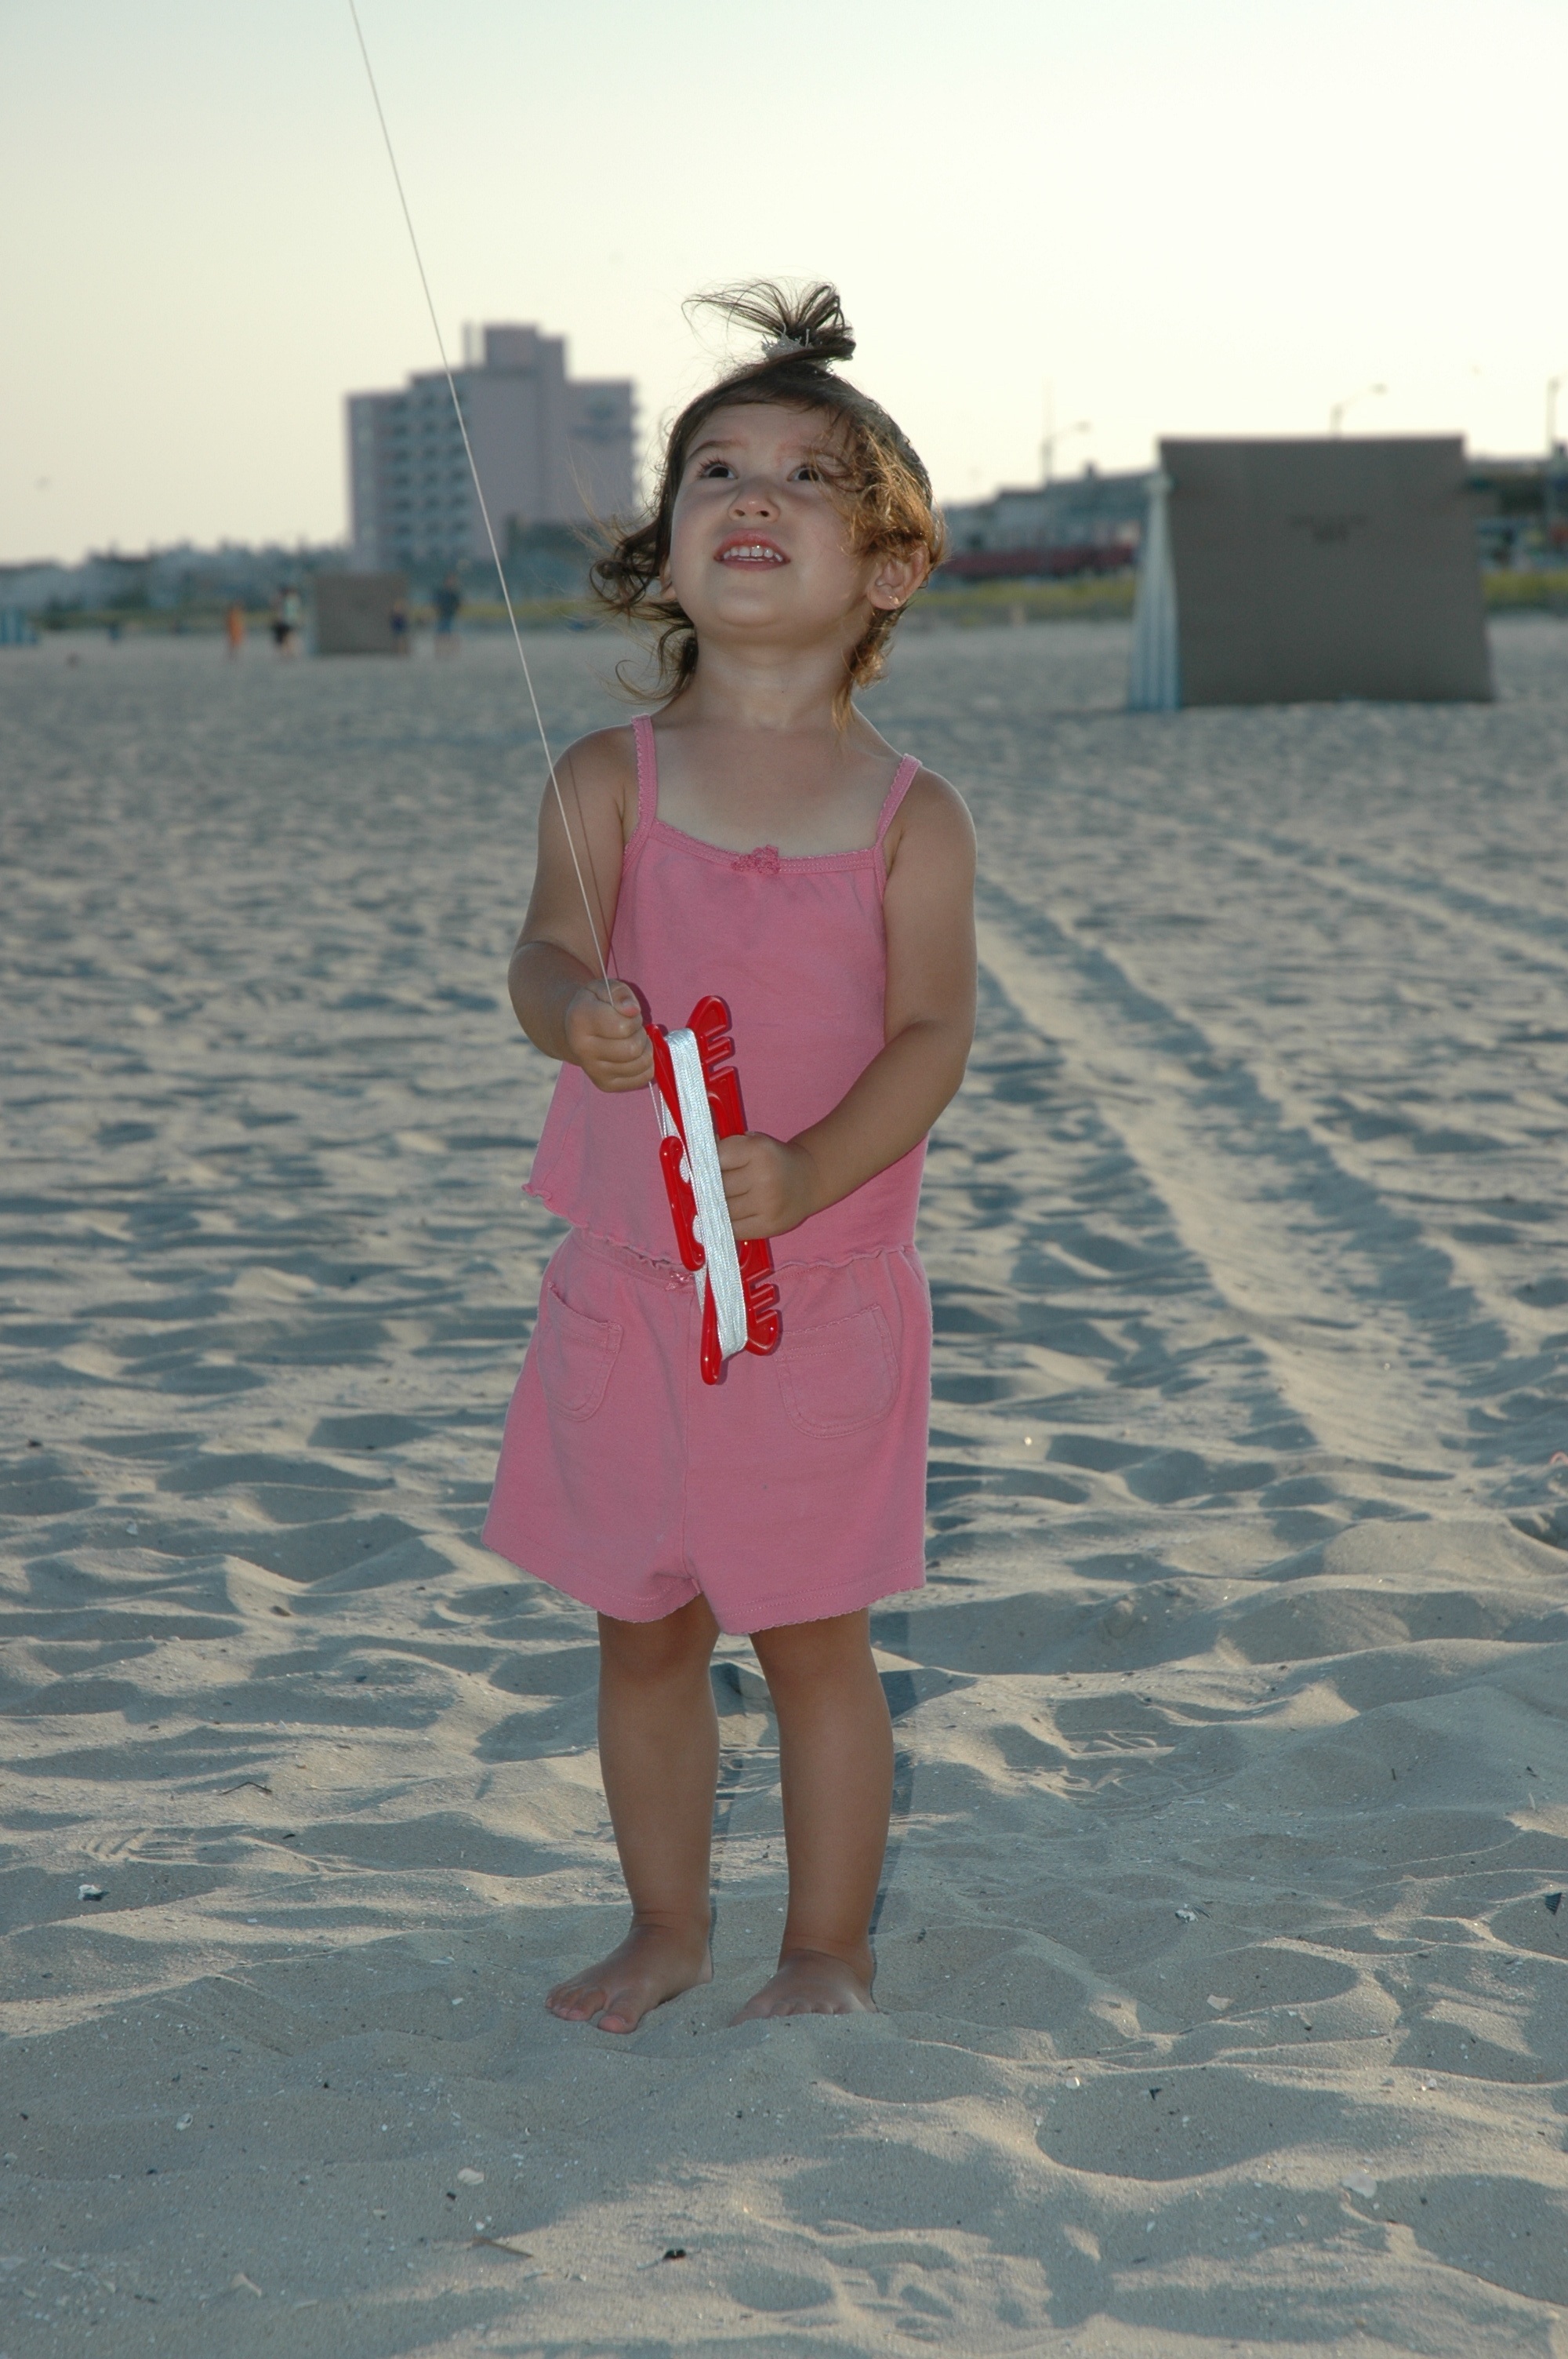
beach, sea, sand, person, girl, play, vacation, leg, spring, kite, child, clothing, childhood, season, swimwear, looking up, fun, dress, beauty, joy